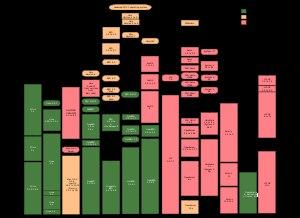
L'histoire du logiciel libre est intimement imbriquée avec celle de l'informatique et celle du génie logiciel. Elle ne commence en tant que telle qu'à partir du moment où est apparu le besoin de distinguer le logiciel libre du logiciel propriétaire, selon le principe énoncé pour Le Cru et le Cuit.
UNIX System V, ou System V, est une version du système d'exploitation d'origine UNIX, dévoilée par l'entreprise AT&T en janvier 1983.
La Berkeley Software Distribution ou BSD, « collection de logiciels de Berkeley » en français, est un système d'exploitation dérivé d’Unix et originaire de l’université de Californie à Berkeley.
NetBSD est un système d'exploitation libre de type Unix BSD dérivé de 386BSD et de Net/2.